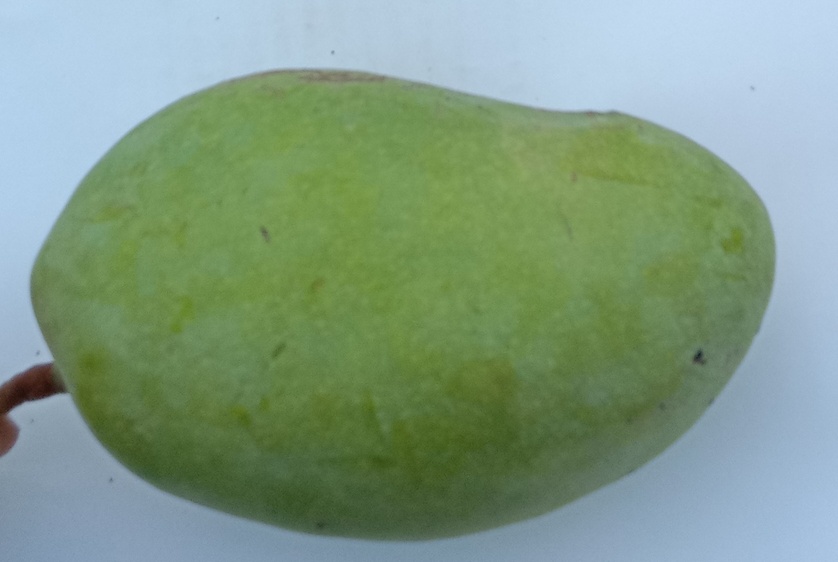
Mango variety: Chaunsa (Summer Bahisht)